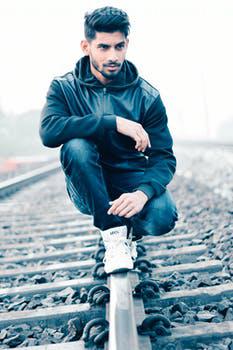
Label: Watermark